Tazo

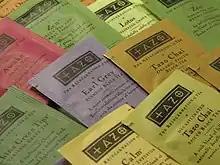
A selection of Tazo teas, showing the pre-2006 logo

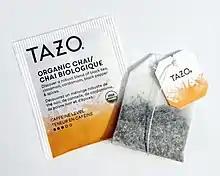
An organic chai tea bag, showing the Tazo logo used since 2013

The company uses "New Age"-style marketing and product labeling. For example, every box of tea was once labeled as "blessed by a certified tea shaman" and an original tag line was "The Reincarnation of Tea."